Vikos–Aoös National Park

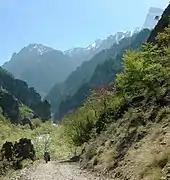
The Aoos Gorge, with Mt Tymphe in the background

In the northern part of the Park, and very close to the town of Konitsa, the Aoös river passes through channels formed by the bulges of the nearby mountains of Trapezitsa , Mt Tymphe and Raidovouni , creating the Aoös Gorge that is long. It has an east–west direction and features numerous stone single-arched bridges from the 17th to 19th centuries, as well as monasteries built in the local architectural style. It is characterized by the great number of secondary gullies and currents, while the southern part of the gorge is steeper than the northern part. Deep and steep ravines within the perpendicular walls carry down into the Aoös large quantities of material resulting from limestone-weathering. The compact dolomites that lie on the bottom of the gorge date to the Early Jurassic period and are the oldest rock formations in the Park. Their age has been determined by means of sea fossils found inside them.